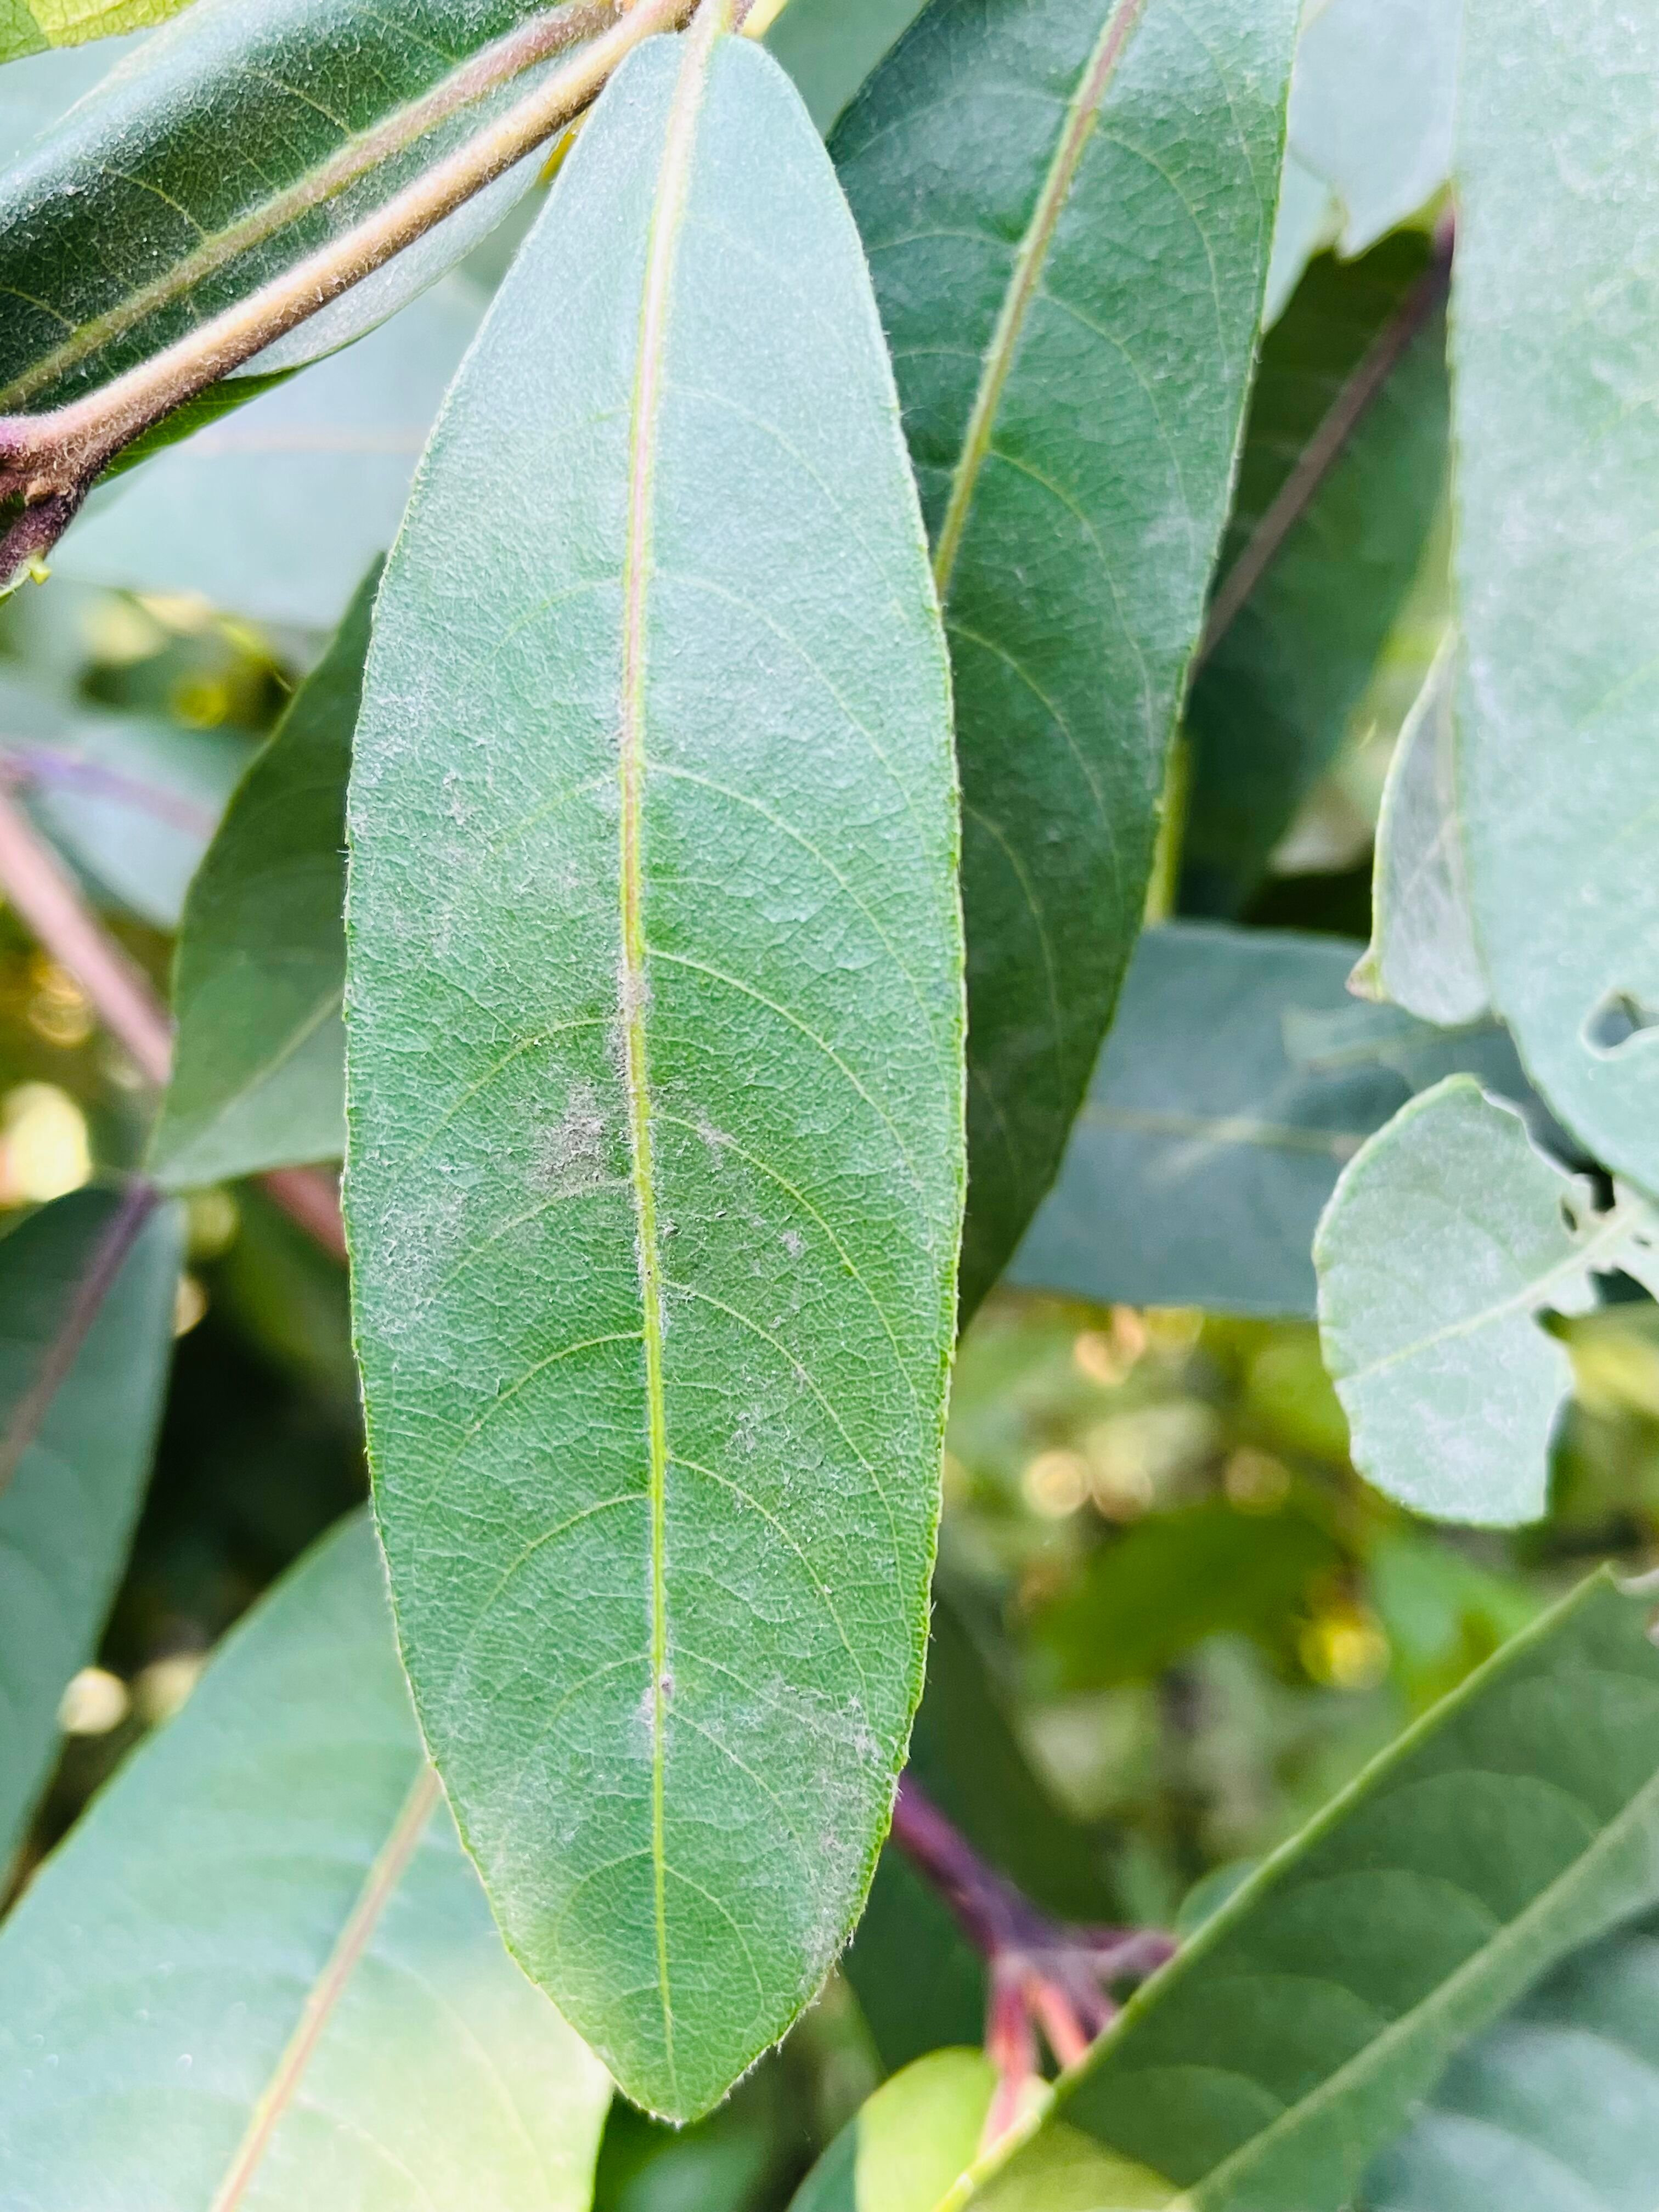
Plant species: terminalia-arjuna